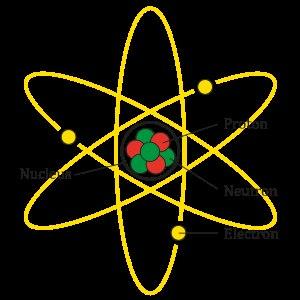
Le combustible nucléaire est le produit qui, contenant des matières fissiles, fournit l'énergie dans le cœur d'un réacteur nucléaire en entretenant la réaction nucléaire en chaîne de fission nucléaire.